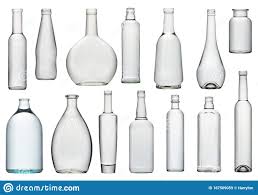
Waste category: glass